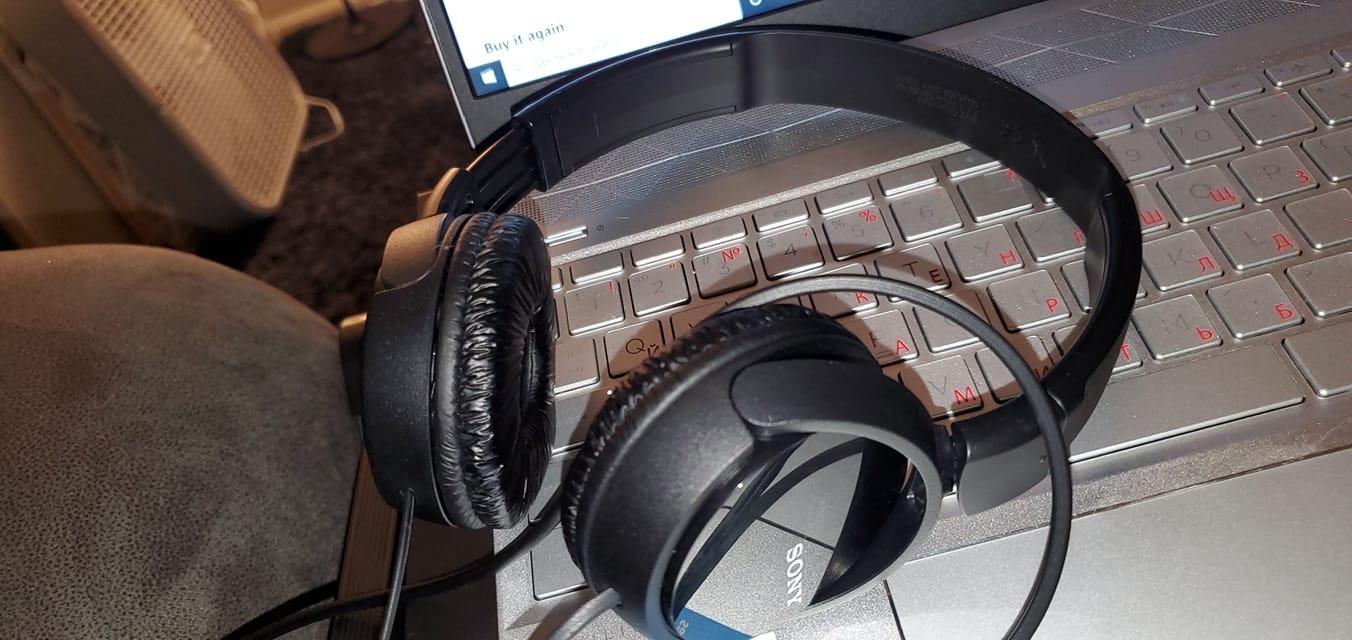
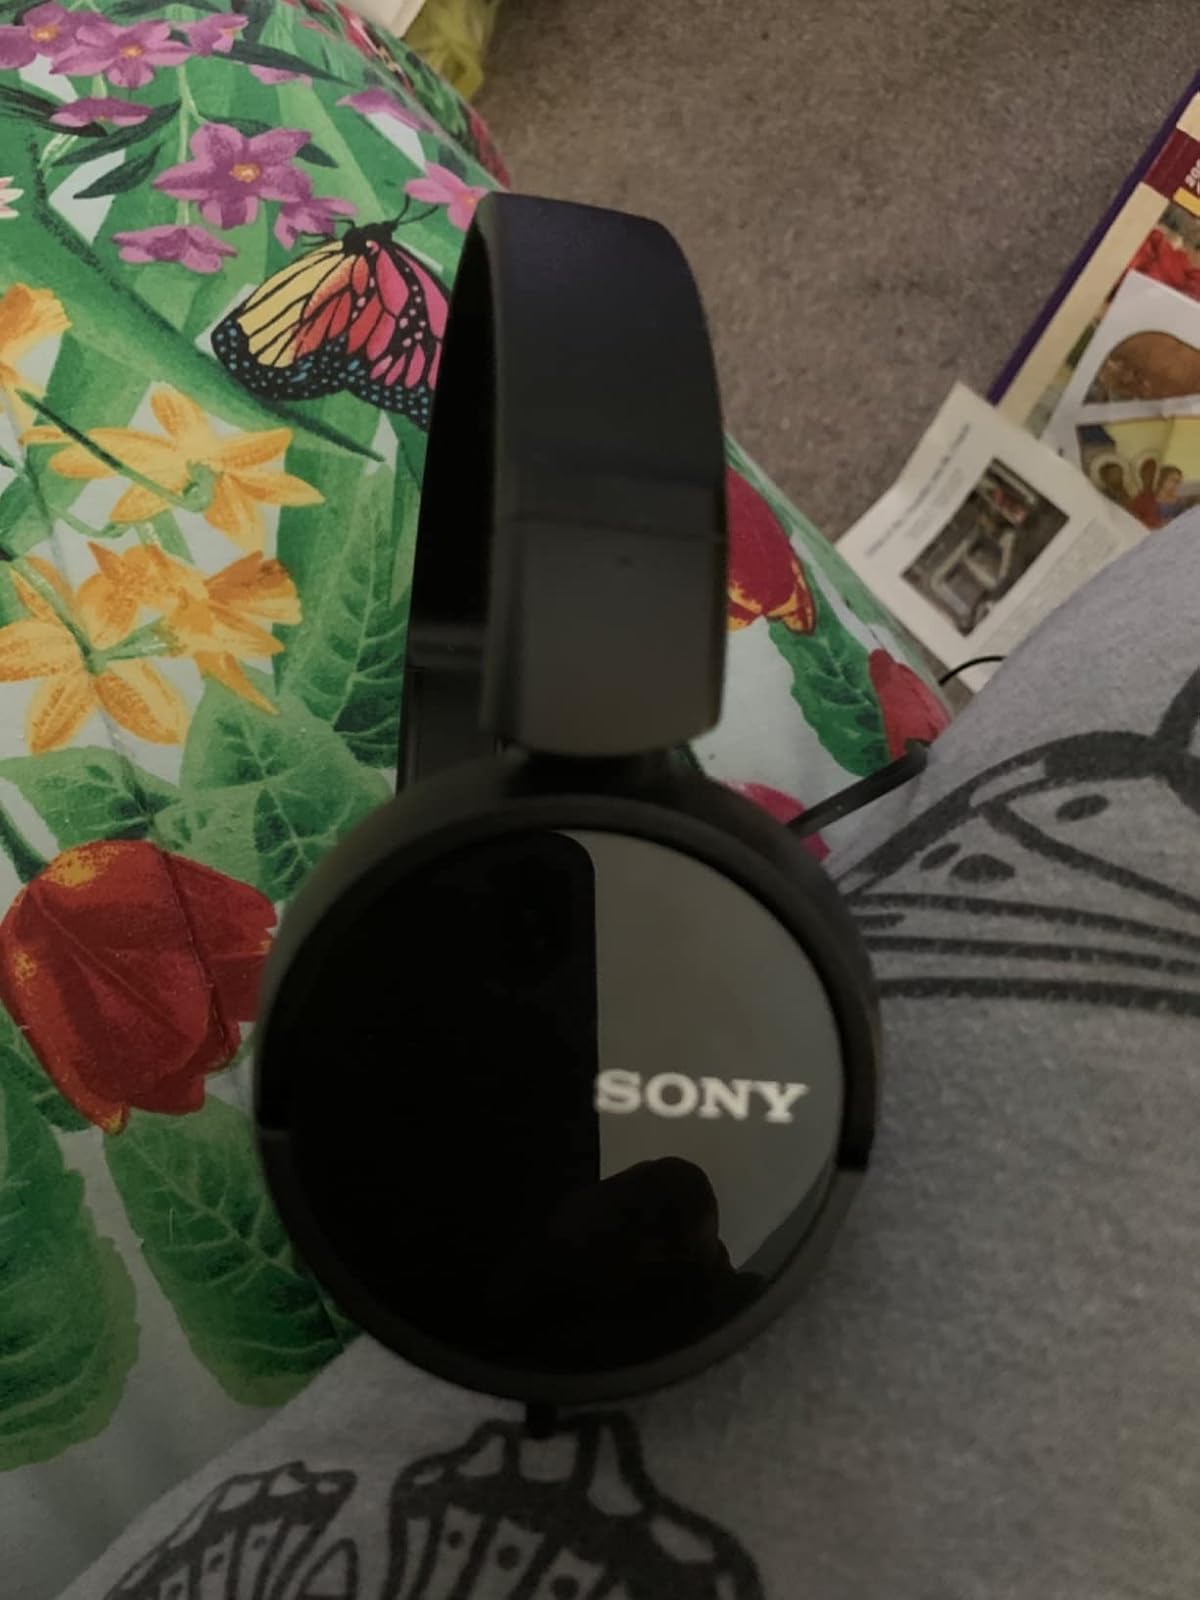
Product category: headphones
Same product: yes